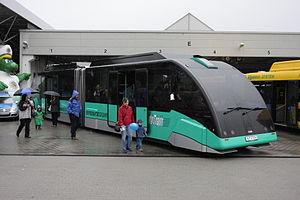
L'AutoTram est un système voyageur de transport urbain.